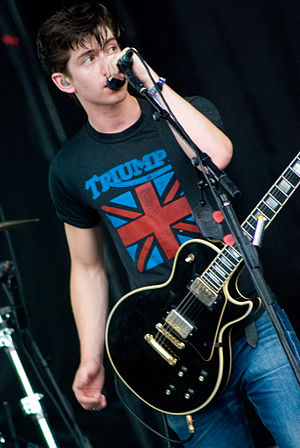
Roskilde Festival 2014
Alex Turner fra Arctic Monkeys
Roskilde Festival 2014 afholdes i dagene 29. juni til 6. juli og præsenterer 160 kunstnere på 7 scener.